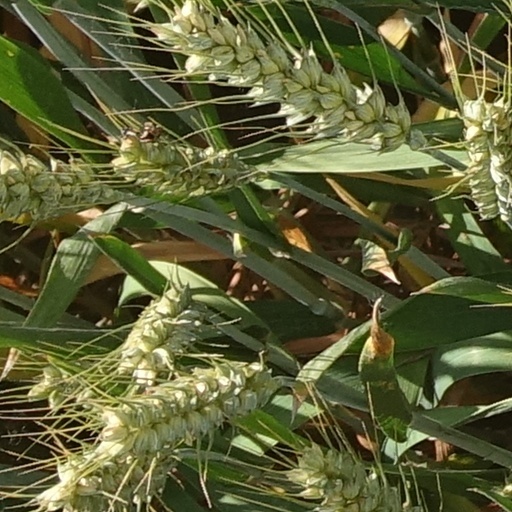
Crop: wheat